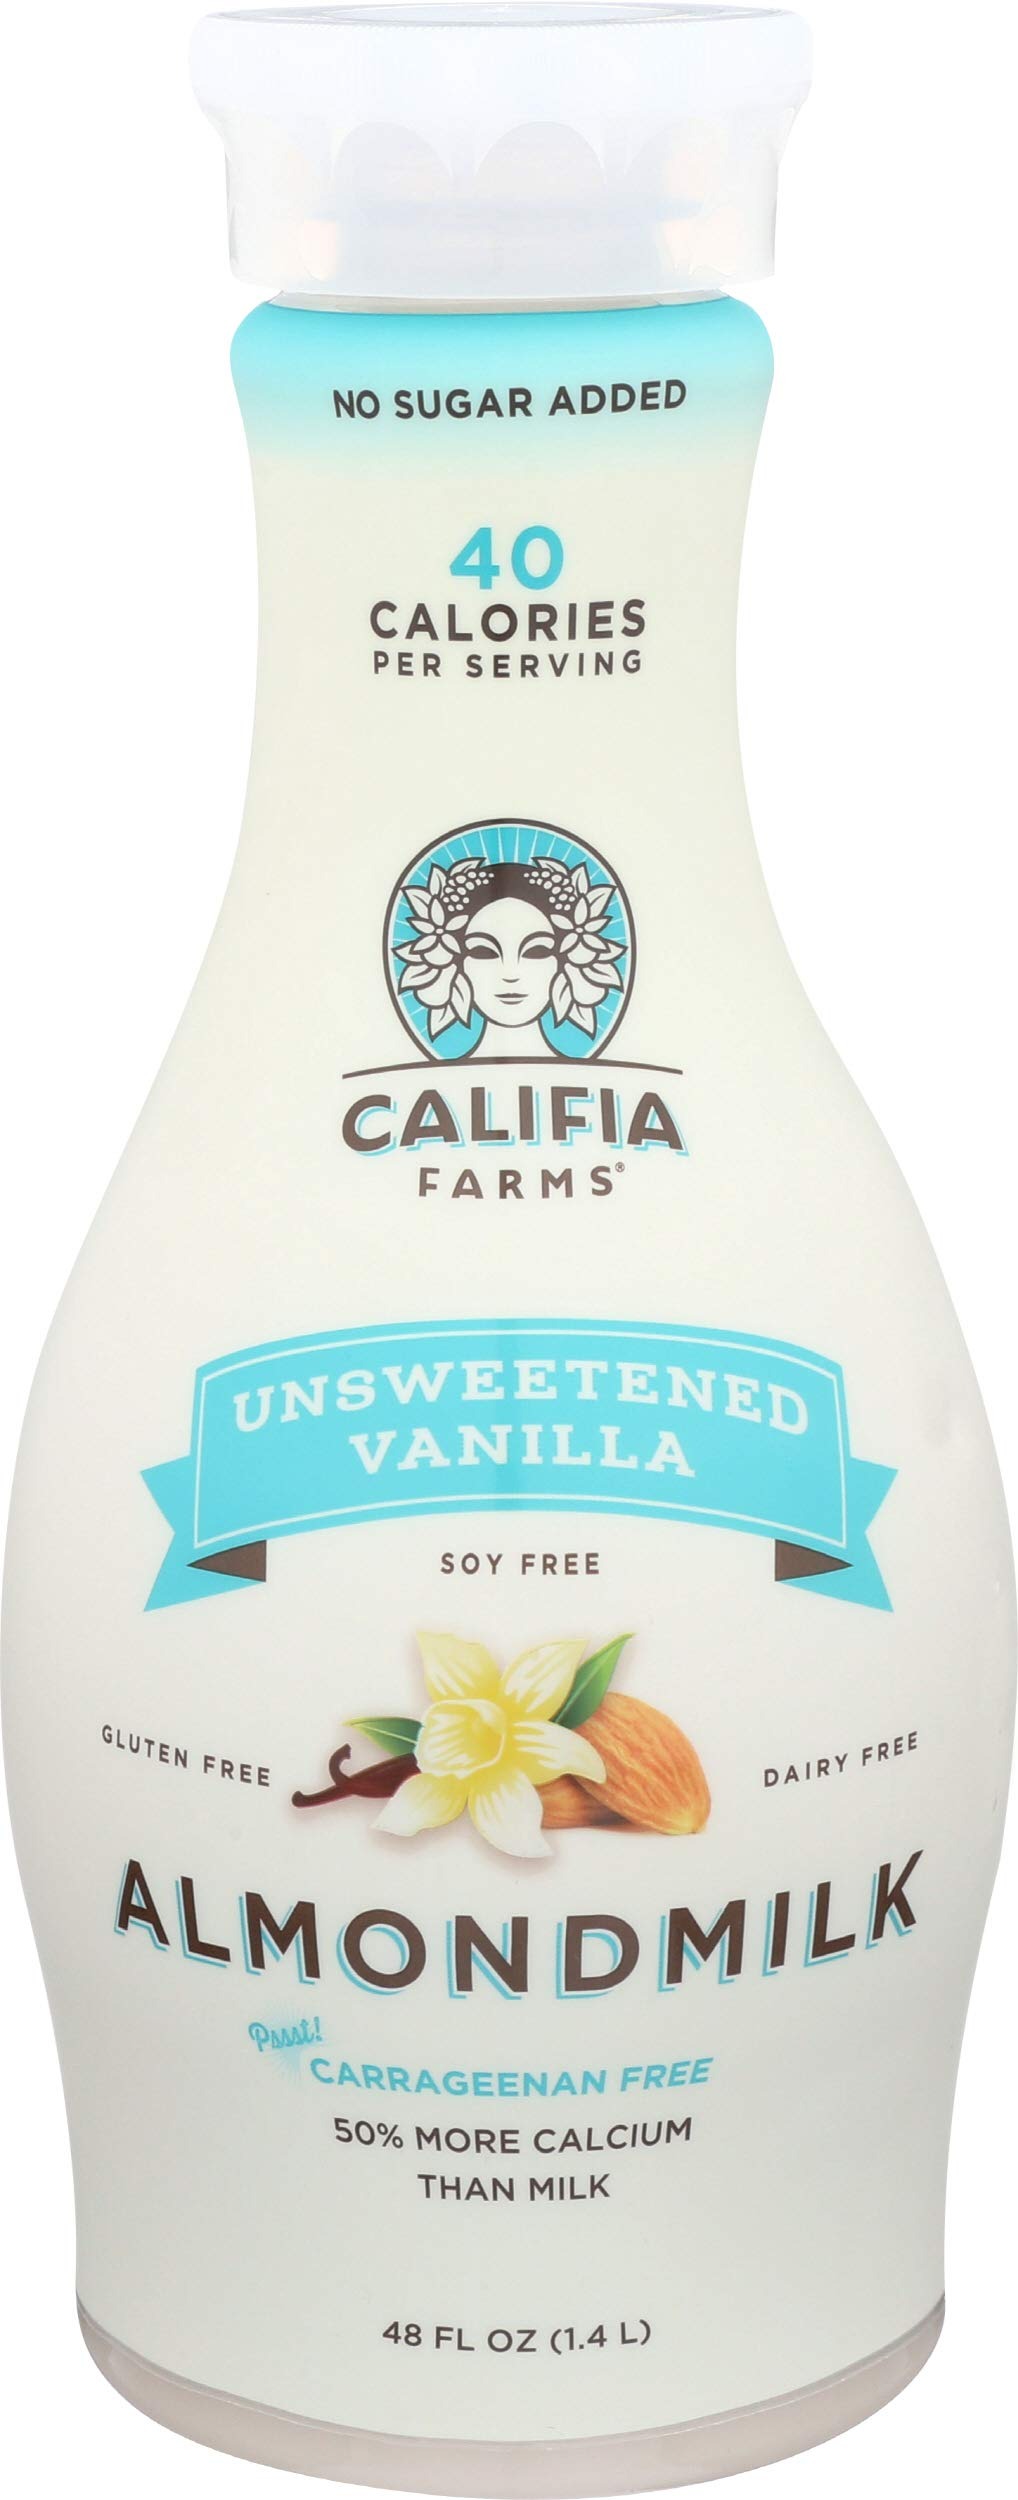
Item Name: Califia Farms Unsweetened Vanilla Almond Milk, 48 Fluid Ounce -- 6 per case
Value: 288.0
Unit: Fl Oz

Price: 4.49